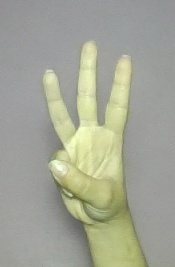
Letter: thaa